Bishop Peak (California)

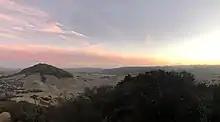
This picture was taken on Bishop Peak at sunset.

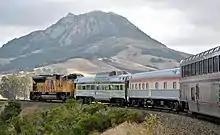
Bishop Peak from the Coast Starlight

Bishop Peak is a volcanic plug in San Luis Obispo, California. It is the tallest of the Morros or "Nine Sisters", a chain of similar peaks stretching to Morro Bay. Often said to take its name from its resemblance to a bishop's miter, it is named in homage to the town's name (San Luis Obispo). "Obispo" is the Spanish word for Bishop.